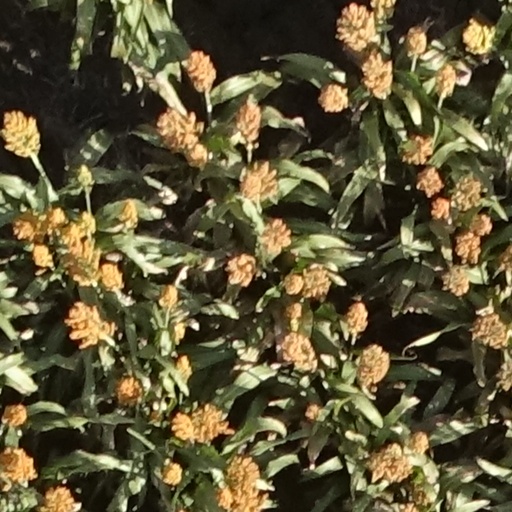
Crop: sorghum